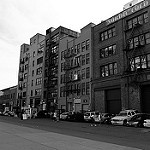
Scene: Outdoor